Cruachan (band)

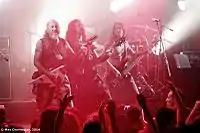
Kieran, Keith and Eric, Russia 2014

Cruachan reformed in January 1999 and after signing a recording deal with Hammerheart Records, they released the second album "The Middle Kingdom" in 2000. By this time, the band had dropped the black metal style in favor of a more traditional metal sound. They also expanded the roster by inviting guest vocalist Karen Gilligan to be a full-fledged member of the group. Their subsequent album "Folk-Lore" was co-produced by Shane MacGowan of The Pogues fame. Shane MacGowan also contributed vocals to two covers of traditional Irish songs, "Spancill Hill" and "Ride On". The latter was released as a single and the band experienced a small taste of commercial success when it entered the Irish charts.